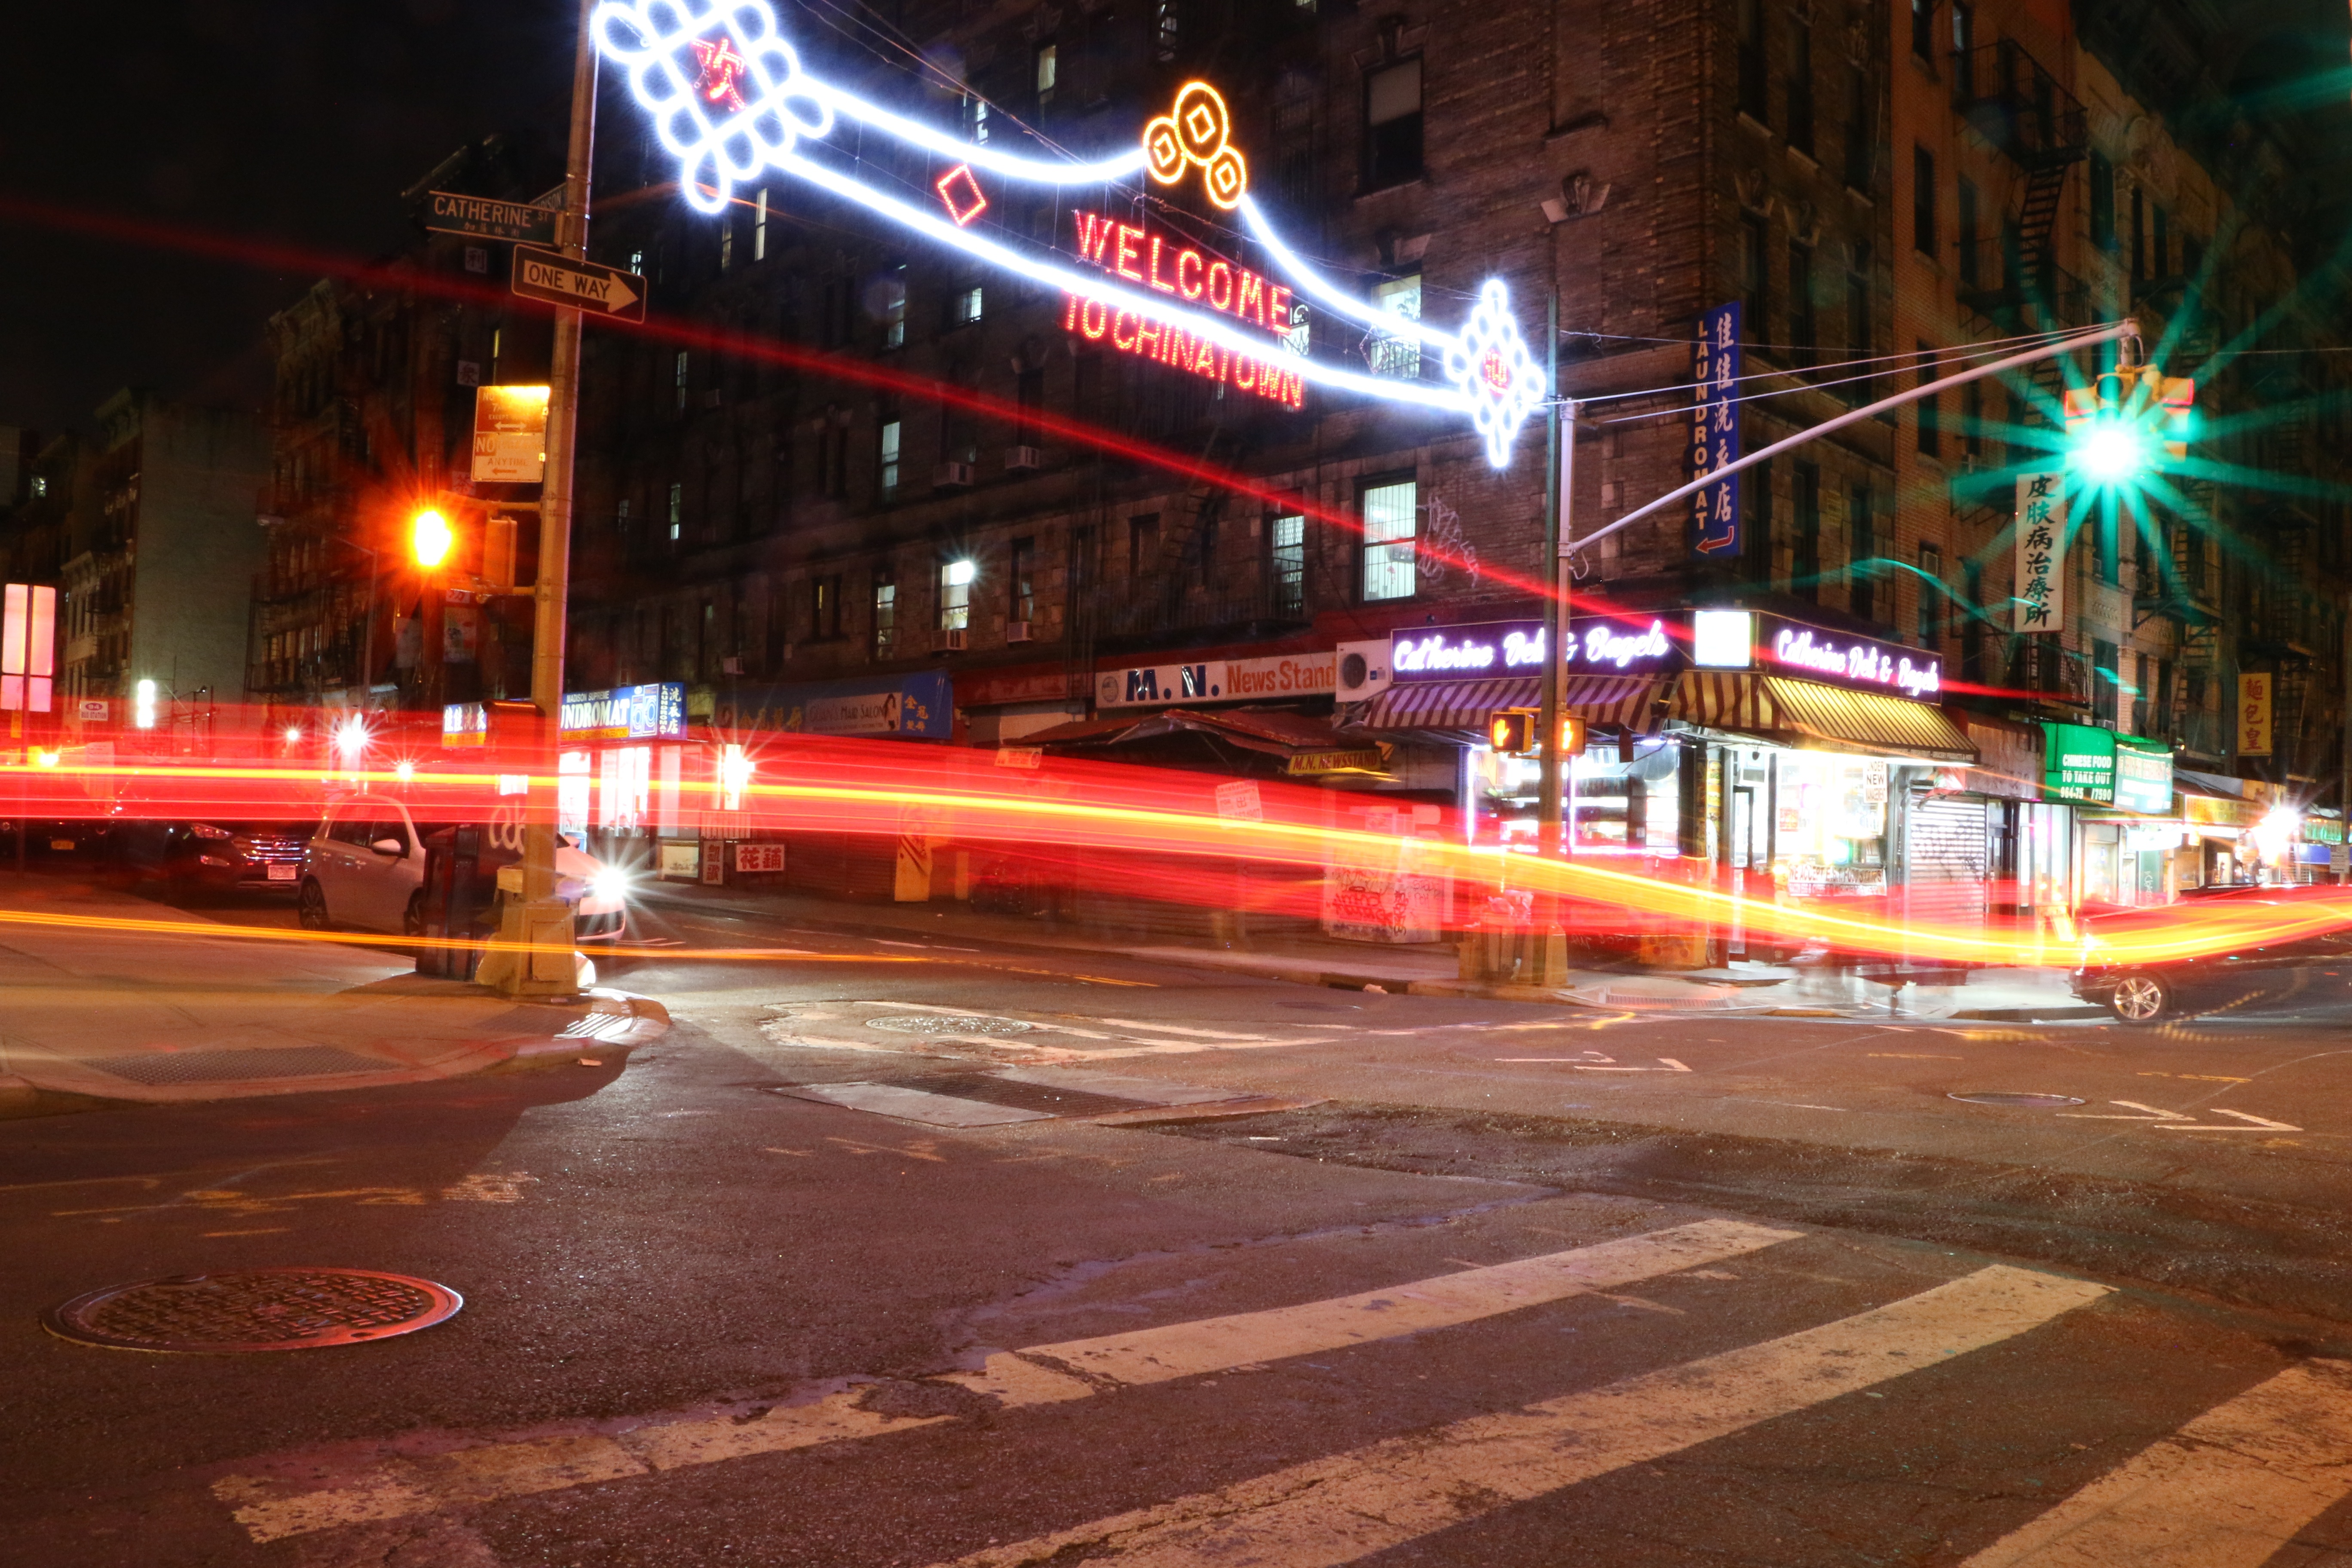
light, road, traffic, street, night, downtown, evening, lighting